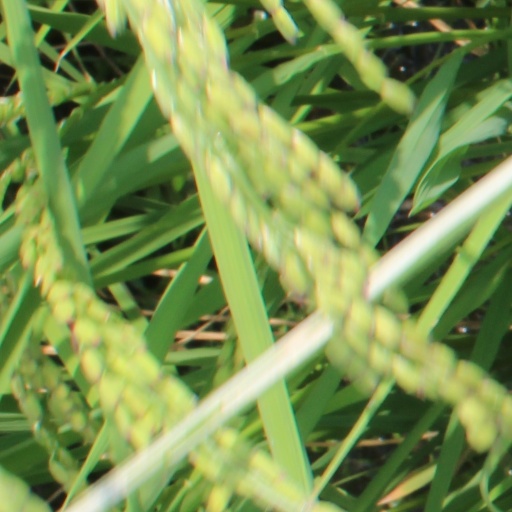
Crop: rice